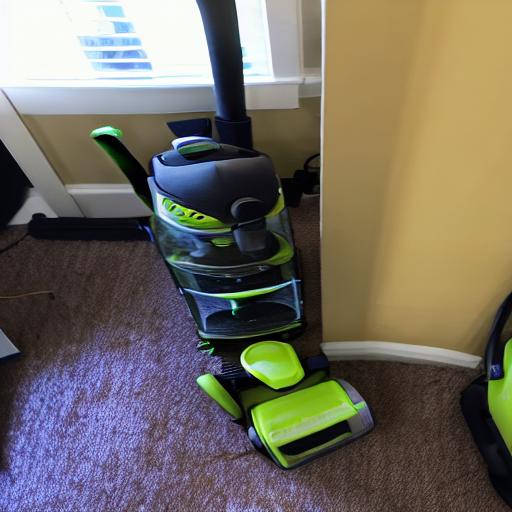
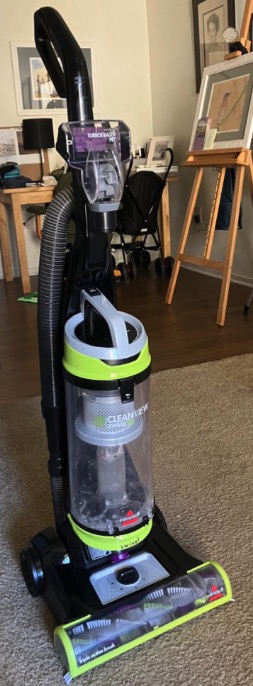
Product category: items_vacuum
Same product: no